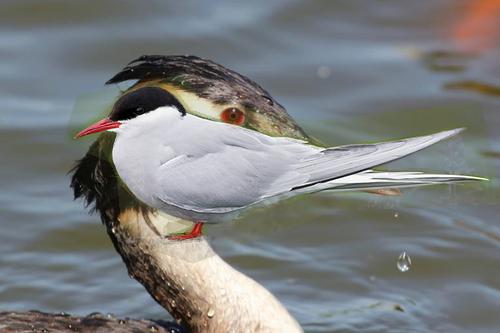
Bird species: Artic_Tern
Bird type: waterbird
Background: water